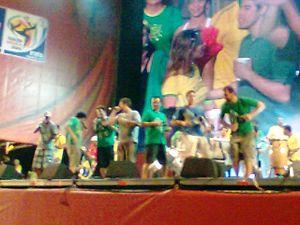
Au Brésil, un bloco de carnaval est un rassemblement de personnes qui décident de défiler ensemble pour le carnaval de manière semi-organisée. Ils sont souvent vêtus de la même manière pour montrer leur appartenance au bloco.